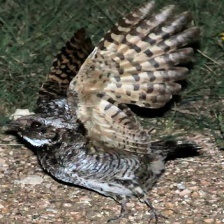
Species: COMMON POORWILL
Scientific name: PHALAENOPTILUS NUTTALLII